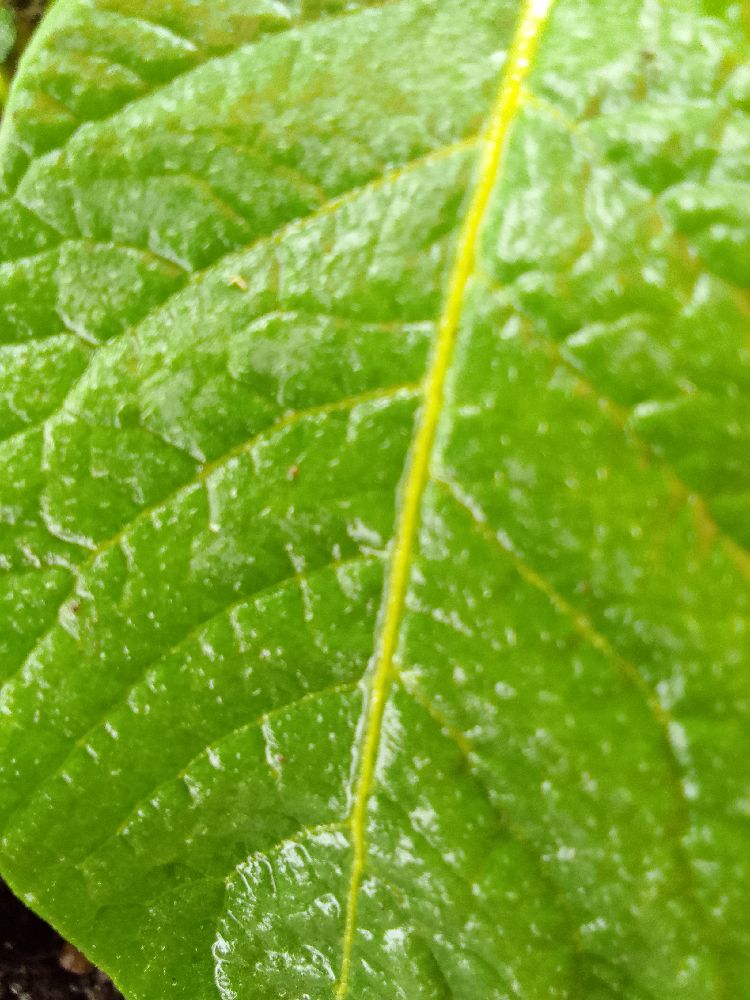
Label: Healthy